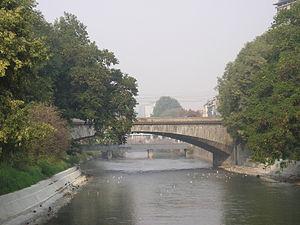
Le pont Mosca est un pont historique à Turin, région du Piémont, en Italie. Ce fut le premier pont en pierre construit dans la ville. Le pont est érigé sur la Doire Ripaire.